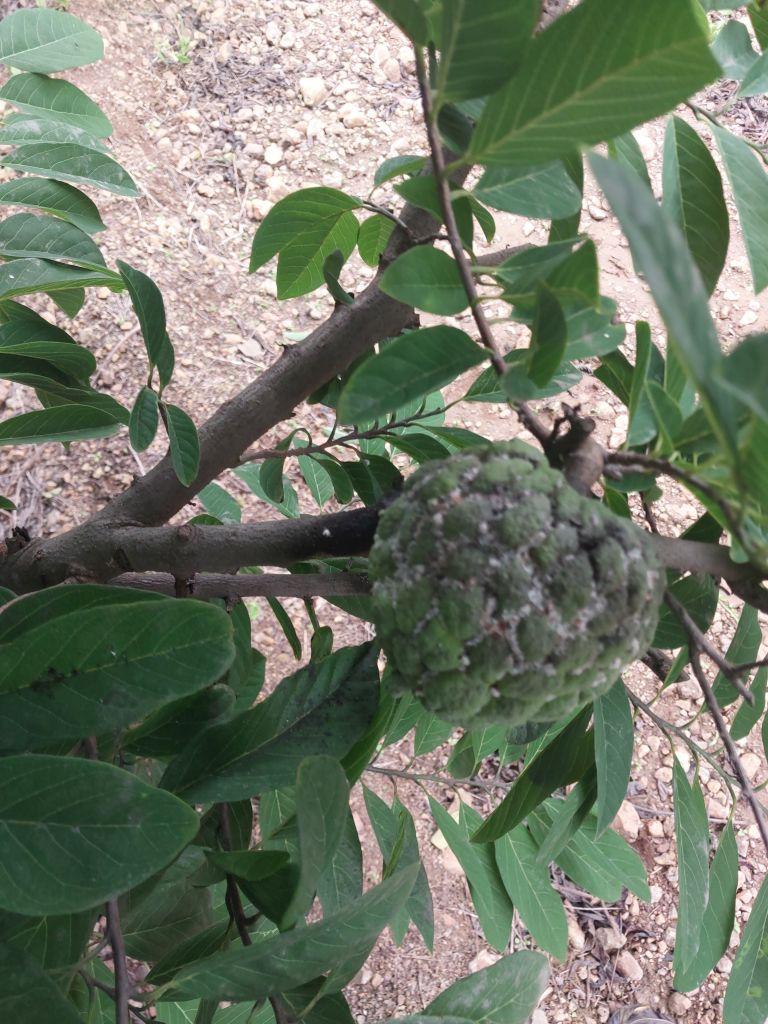
Disease label: Mealy Bug